Answer in natural language. How many Beds are visible in the scene? Choose between the following options: 0, 4, 3, 2 or 1
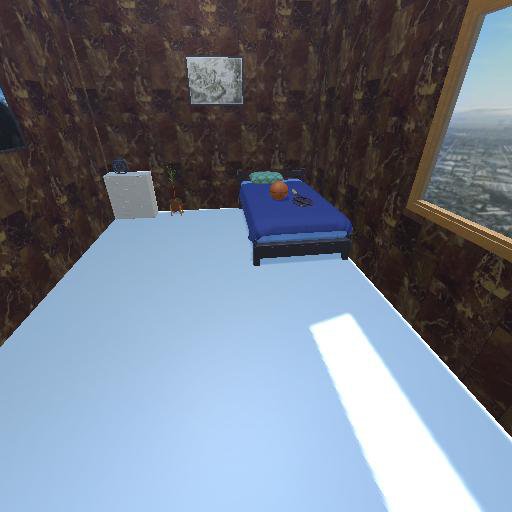
<answer>1</answer>